Theora mesopotamica

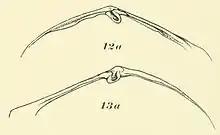
The right (above) and left (below) hinges of "Theora mesopotamica", from .

The shell is small and thin, with unequally sized and asymmetric valves. It is about 1.5 times as long as high, rounded in the front, subtruncate behind and moderately swollen in the central region. The umbos are small and point out slightly; they are situated nearer to the anterior than the posterior end. The dorsal margin from the umbo to the upper end of the anterior margin is slightly convex, and from the umbo to the posterior region is straight and sloping. The lower margin is convex and evenly curved, and the surface of the upper part of the shell is striated with fine, irregular, transverse concentric markings. The right valve measures in breadth and in height, and the right valve and .